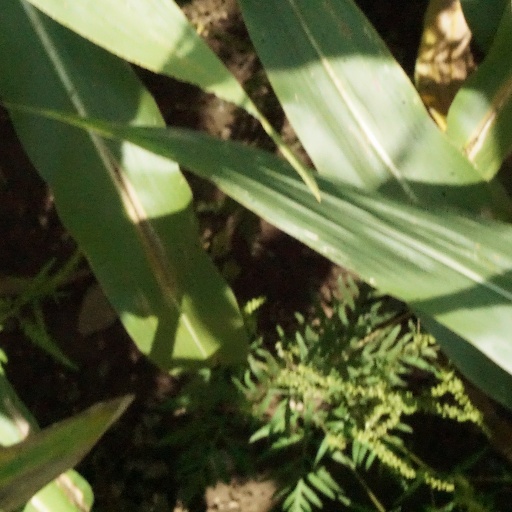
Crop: maize; corn